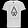
Label: T - shirt / top